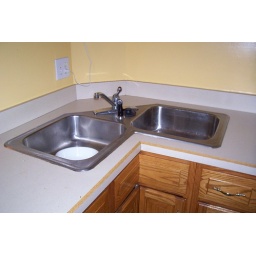
The kitchen sink is in the corner. It is rather eccentric, but there is a dishwasher so it is okay.